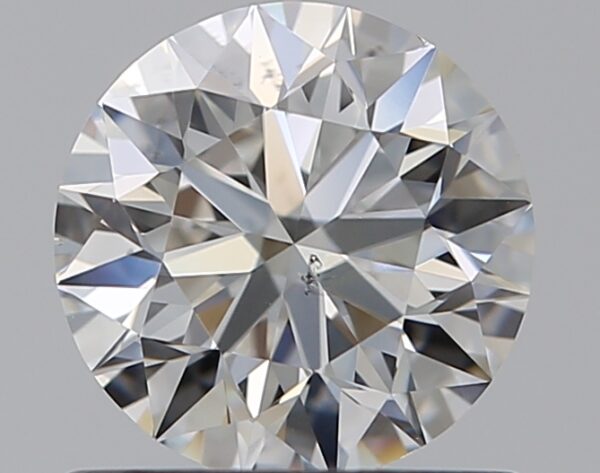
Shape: round
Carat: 0.7
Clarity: VS2
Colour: G
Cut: EX
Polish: EX
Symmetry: EX
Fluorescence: N
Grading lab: GIA
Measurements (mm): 5.62 x 5.66 x 3.55